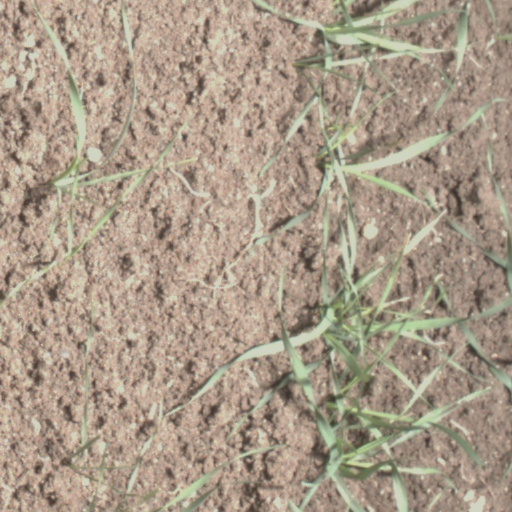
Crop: wheat